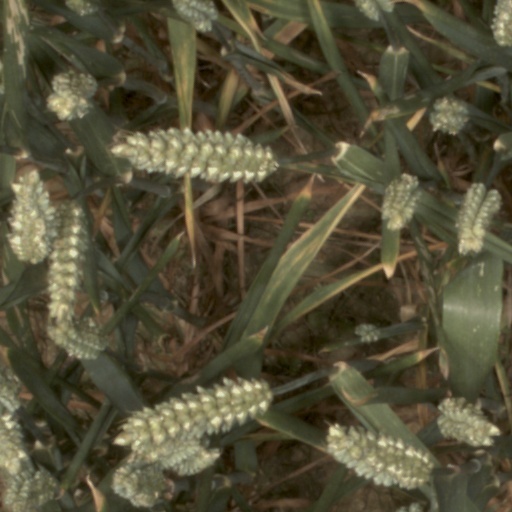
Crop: wheat